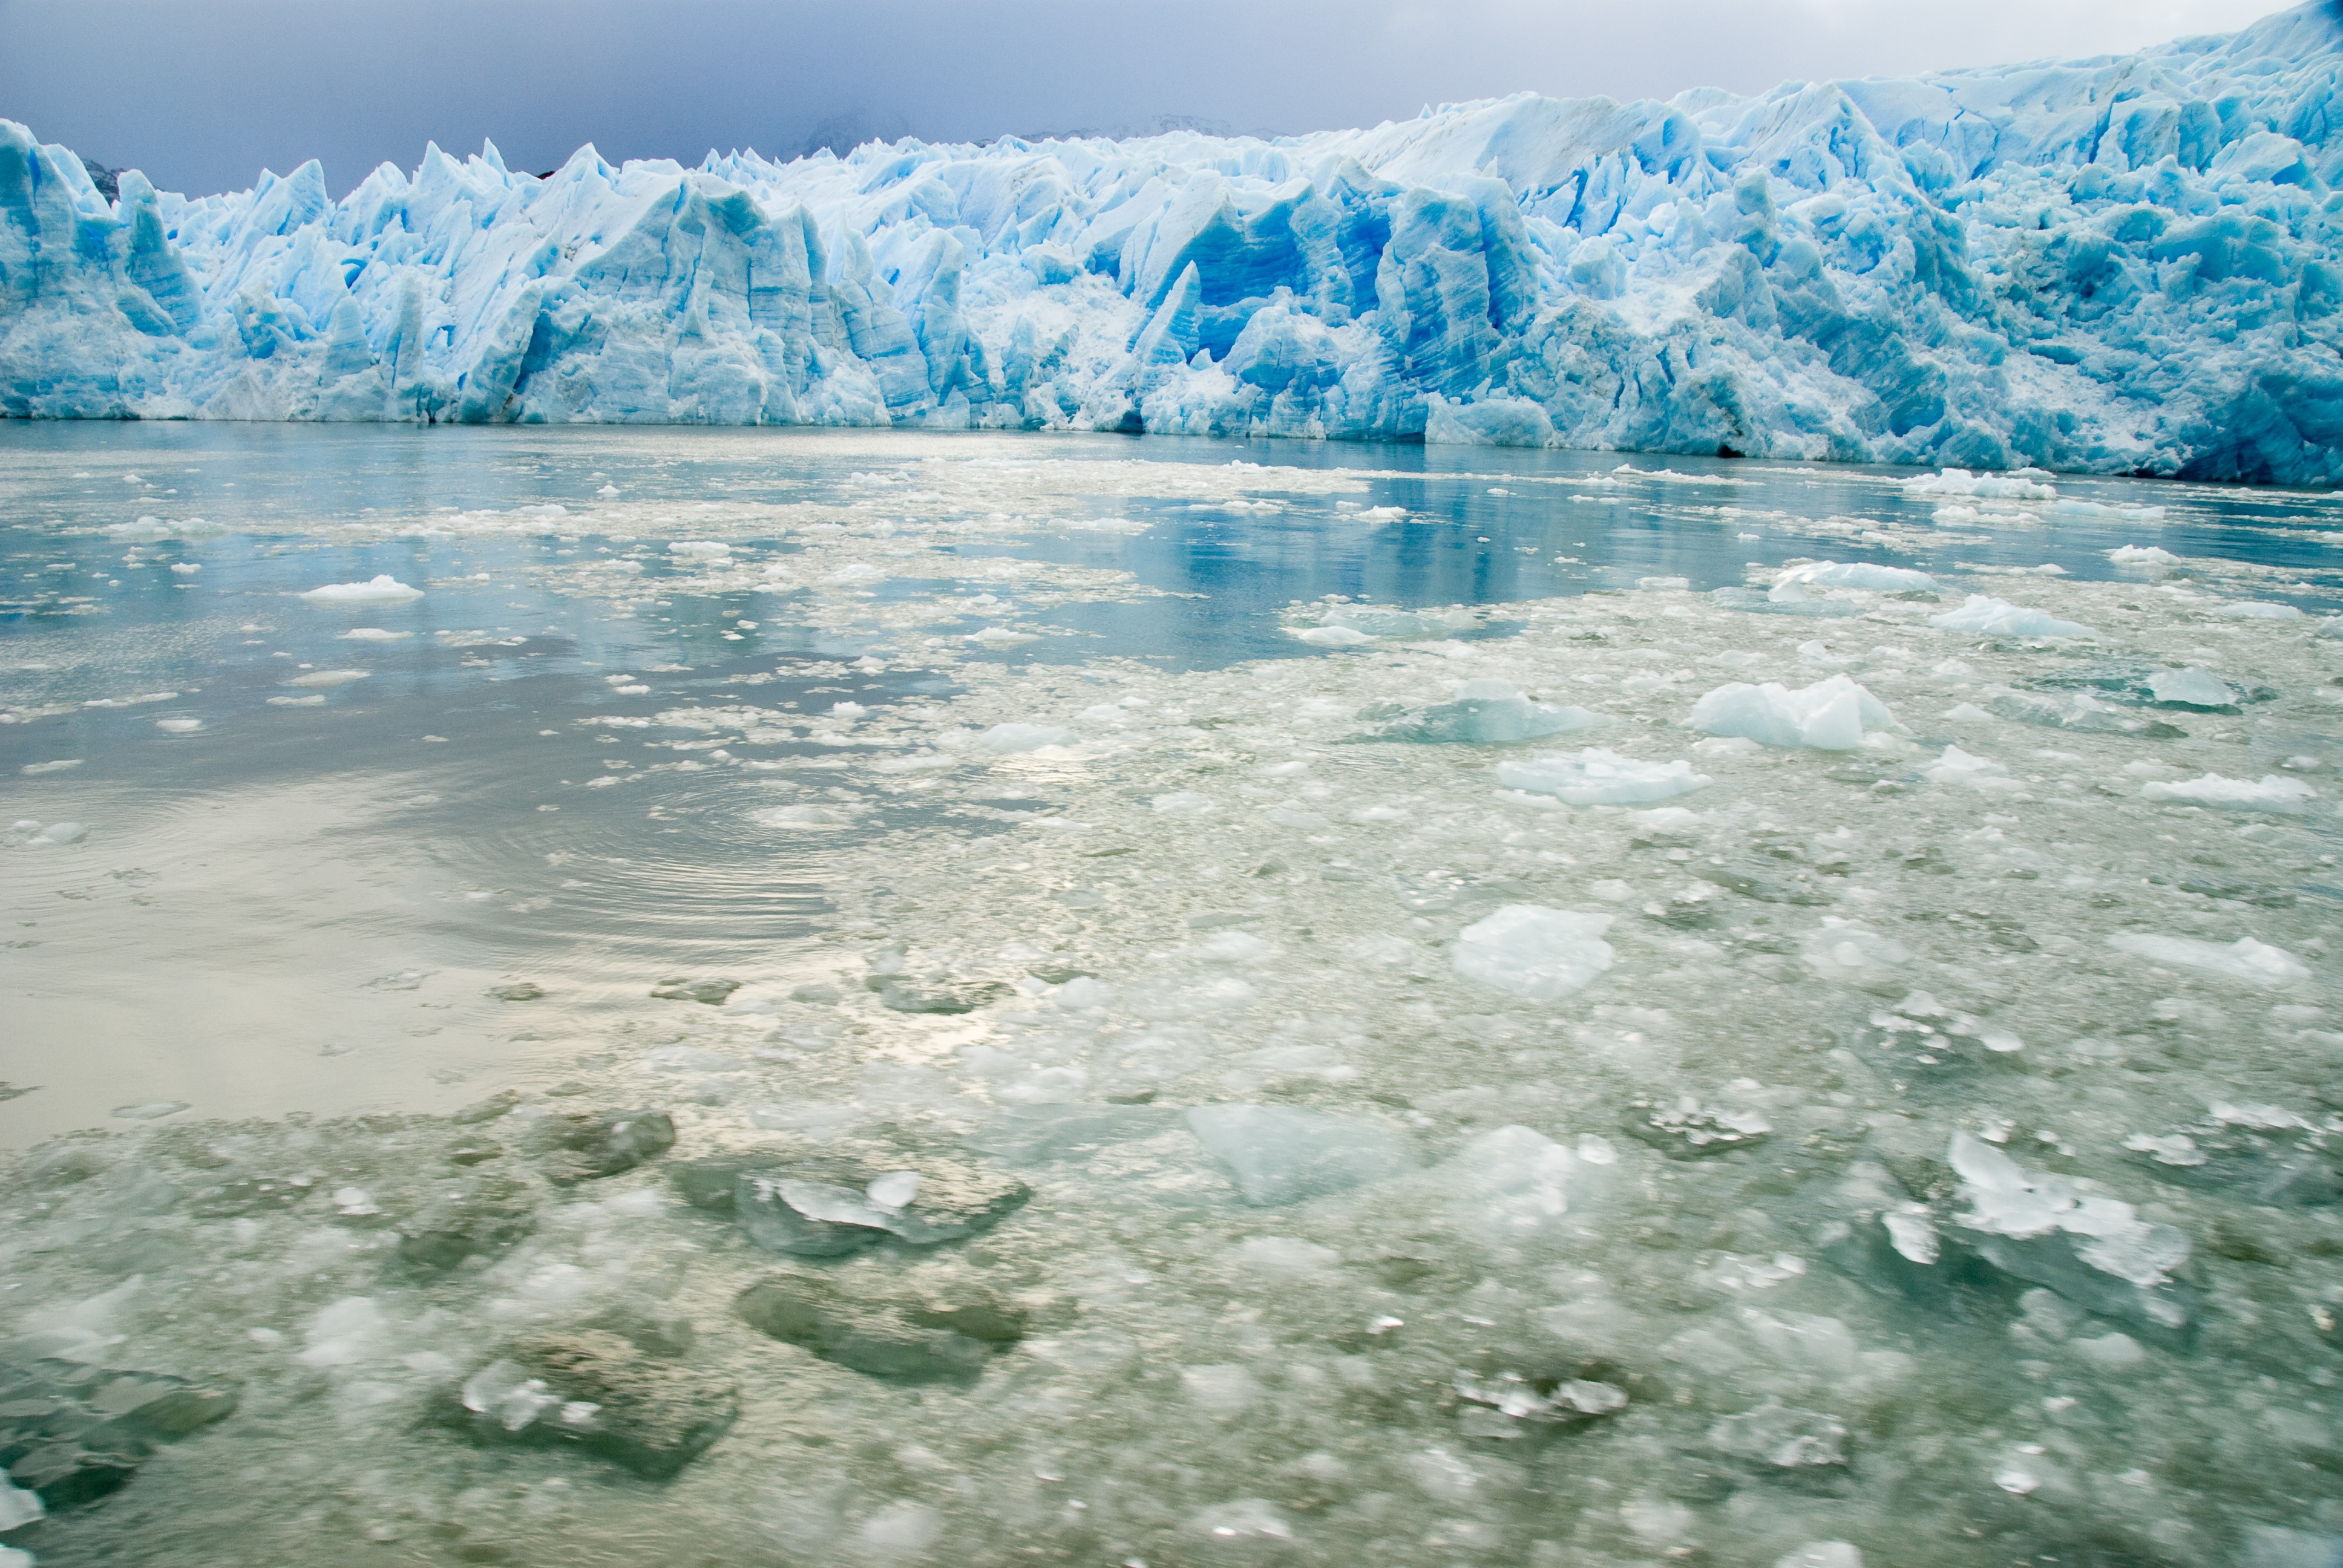
sea, nature, ocean, ice, glacier, arctic, chile, patagonia, landform, arctic ocean, torres del paine, geographical feature, glacial landform, wind wave, ice cap